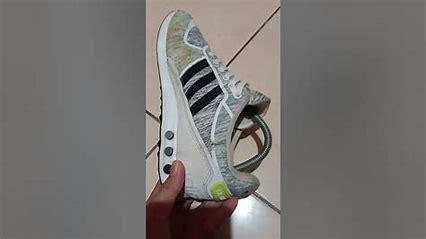
Brand: Adidas
Model: La Ii